Minamoto clan

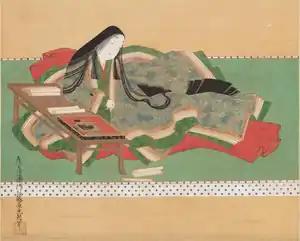
Murasaki Shikibu composing "Genji Monogatari" (The Tale of Genji)

The Minamoto is the ancestor and parent clan of many notable descendant clans, some of which are Ashikaga, Tokugawa, Matsudaira, Nitta, Takeda, Shimazu, Sasaki, Akamatsu, Kitabatake, Tada, Ota, Toki, Yamana, Satomi, Hosokawa, Satake, Yamamoto, Hemi, Ogasawara, Yasuda, Takenouchi, Hiraga, Imagawa, Miyake, etc.